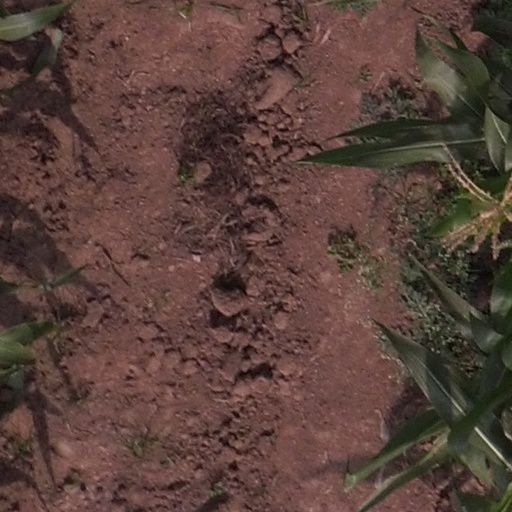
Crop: maize; corn